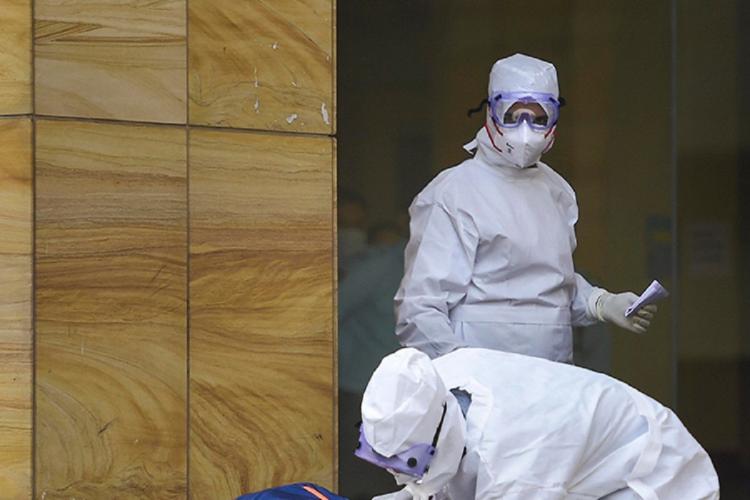
Objects detected:
Mask
Goggles
Goggles
Gloves
Coverall
Coverall